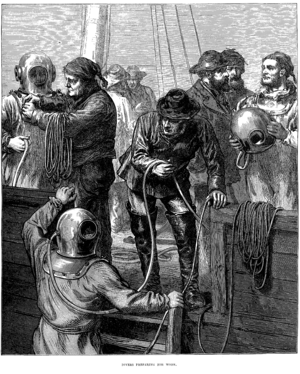
Plongeurs se préparant au travail. Illustration de couverture de l'Illustraded London News du 6 février 1873. Bien que la référence ne soit pas explicite, cette illustration rapelle le naufrage du Northfleet, un grand désastre naval survenu le 22 janvier précédent. Un article paru dans un précédent numéro mentionne l'envoi de plongeurs pour récupérer les corps et les biens des victimes. Português: Mergulhadores Preparando-se para o Trabalho. Ilustração de capa do Illustraded London News de 6 de Fevereiro de 1873. Embora não esteja referido de forma explícita, o naufrágio do Northfleet, um grande desastre naval, havia ocorrido no anterior dia 22 de Janeiro e um artigo de um número anterior referia o envio de mergulhadores para recuperar corpos e outros bens. Presume-se que seria óbvio o que os mergulhadores fariam para os leitores da época.
Augustus Siebe est un ingénieur allemand naturalisé britannique, principalement connu pour ses contributions au développement des équipements de plongée sous-marine.